American Music Awards of 1983

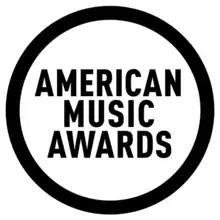
American Music Awards logo since 2019

The tenth Annual American Music Awards were held on January 17, 1983.